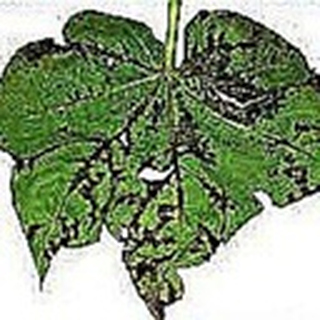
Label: cotton_bacterial_blight